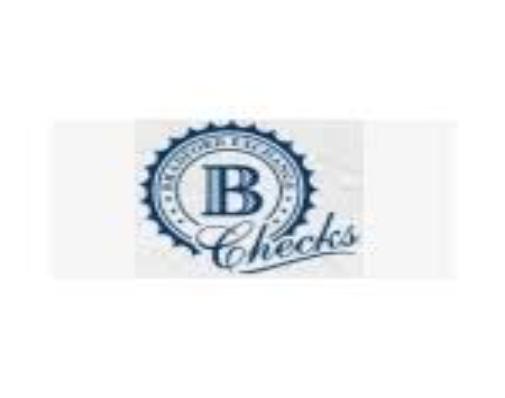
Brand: Bradford Exchange
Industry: Others